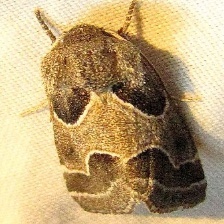
Species: ARCIGERA FLOWER MOTH